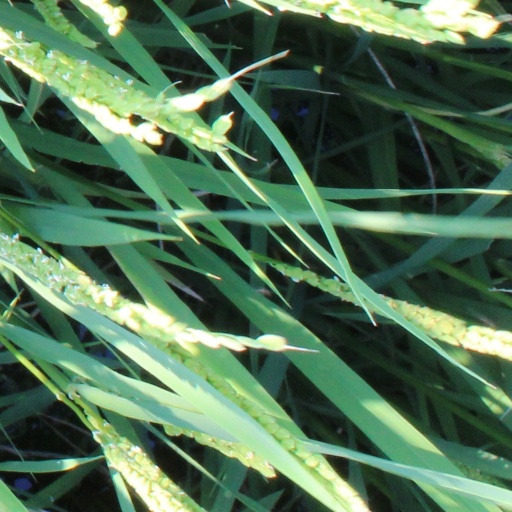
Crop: rice